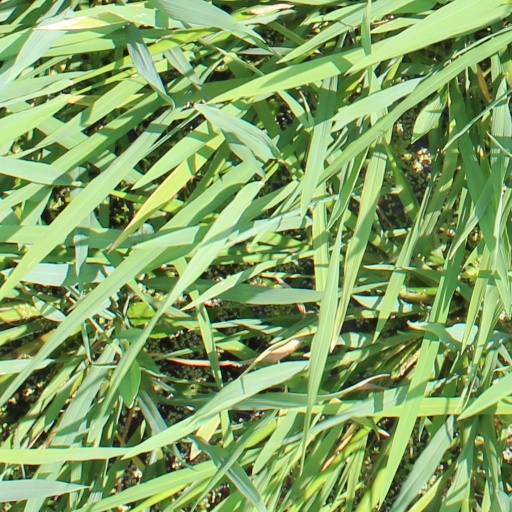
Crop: rice